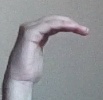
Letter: haa